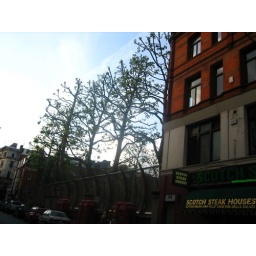
it's not a nice shot, but the silhouette of the trees against the sky is simply gorgeous.